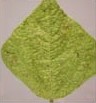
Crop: unknown
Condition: bean_bean_mosaic_virus